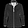
Label: Coat